Daidal

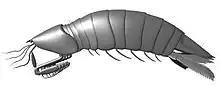
3D reconstruction of "D. schoellmanni"

The second to fifth thorax segments each possess a pair of maxillipeds (appendages which function as mouthparts), which are similar in shape and size. These are enlarged and served as raptorial appendages for catching prey. The propodi (penultimate segment) of the maxillipeds are large and subrectangular, with two parallel rows of spines: a row of moveable large spines on the outer side and a row of small spines on the inner side. The dactyli (final segment) of the maxillipeds are thin and blade-like, curving towards the body.